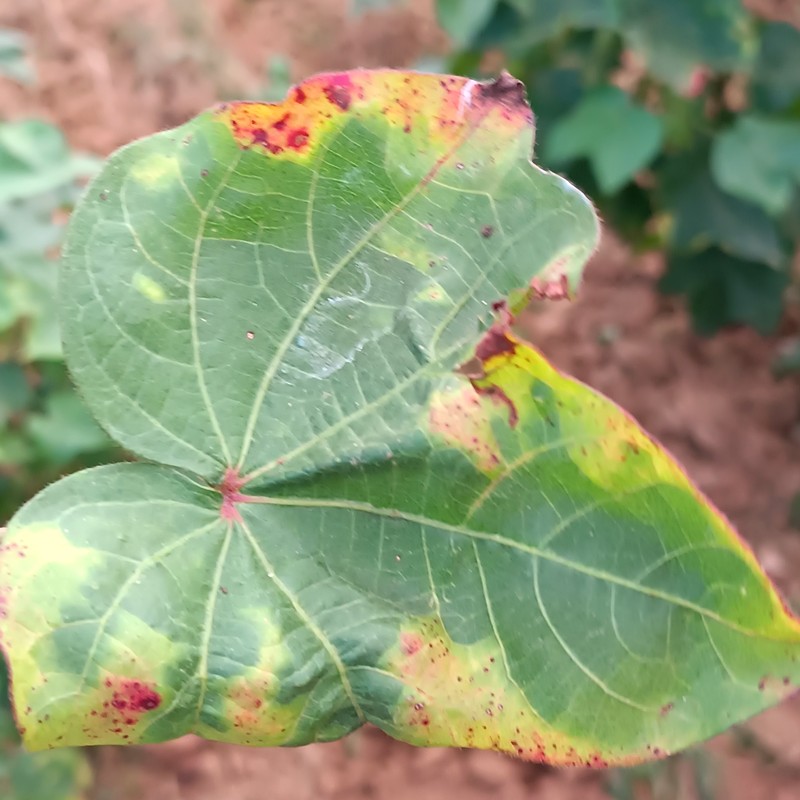
Label: Leaf Redding